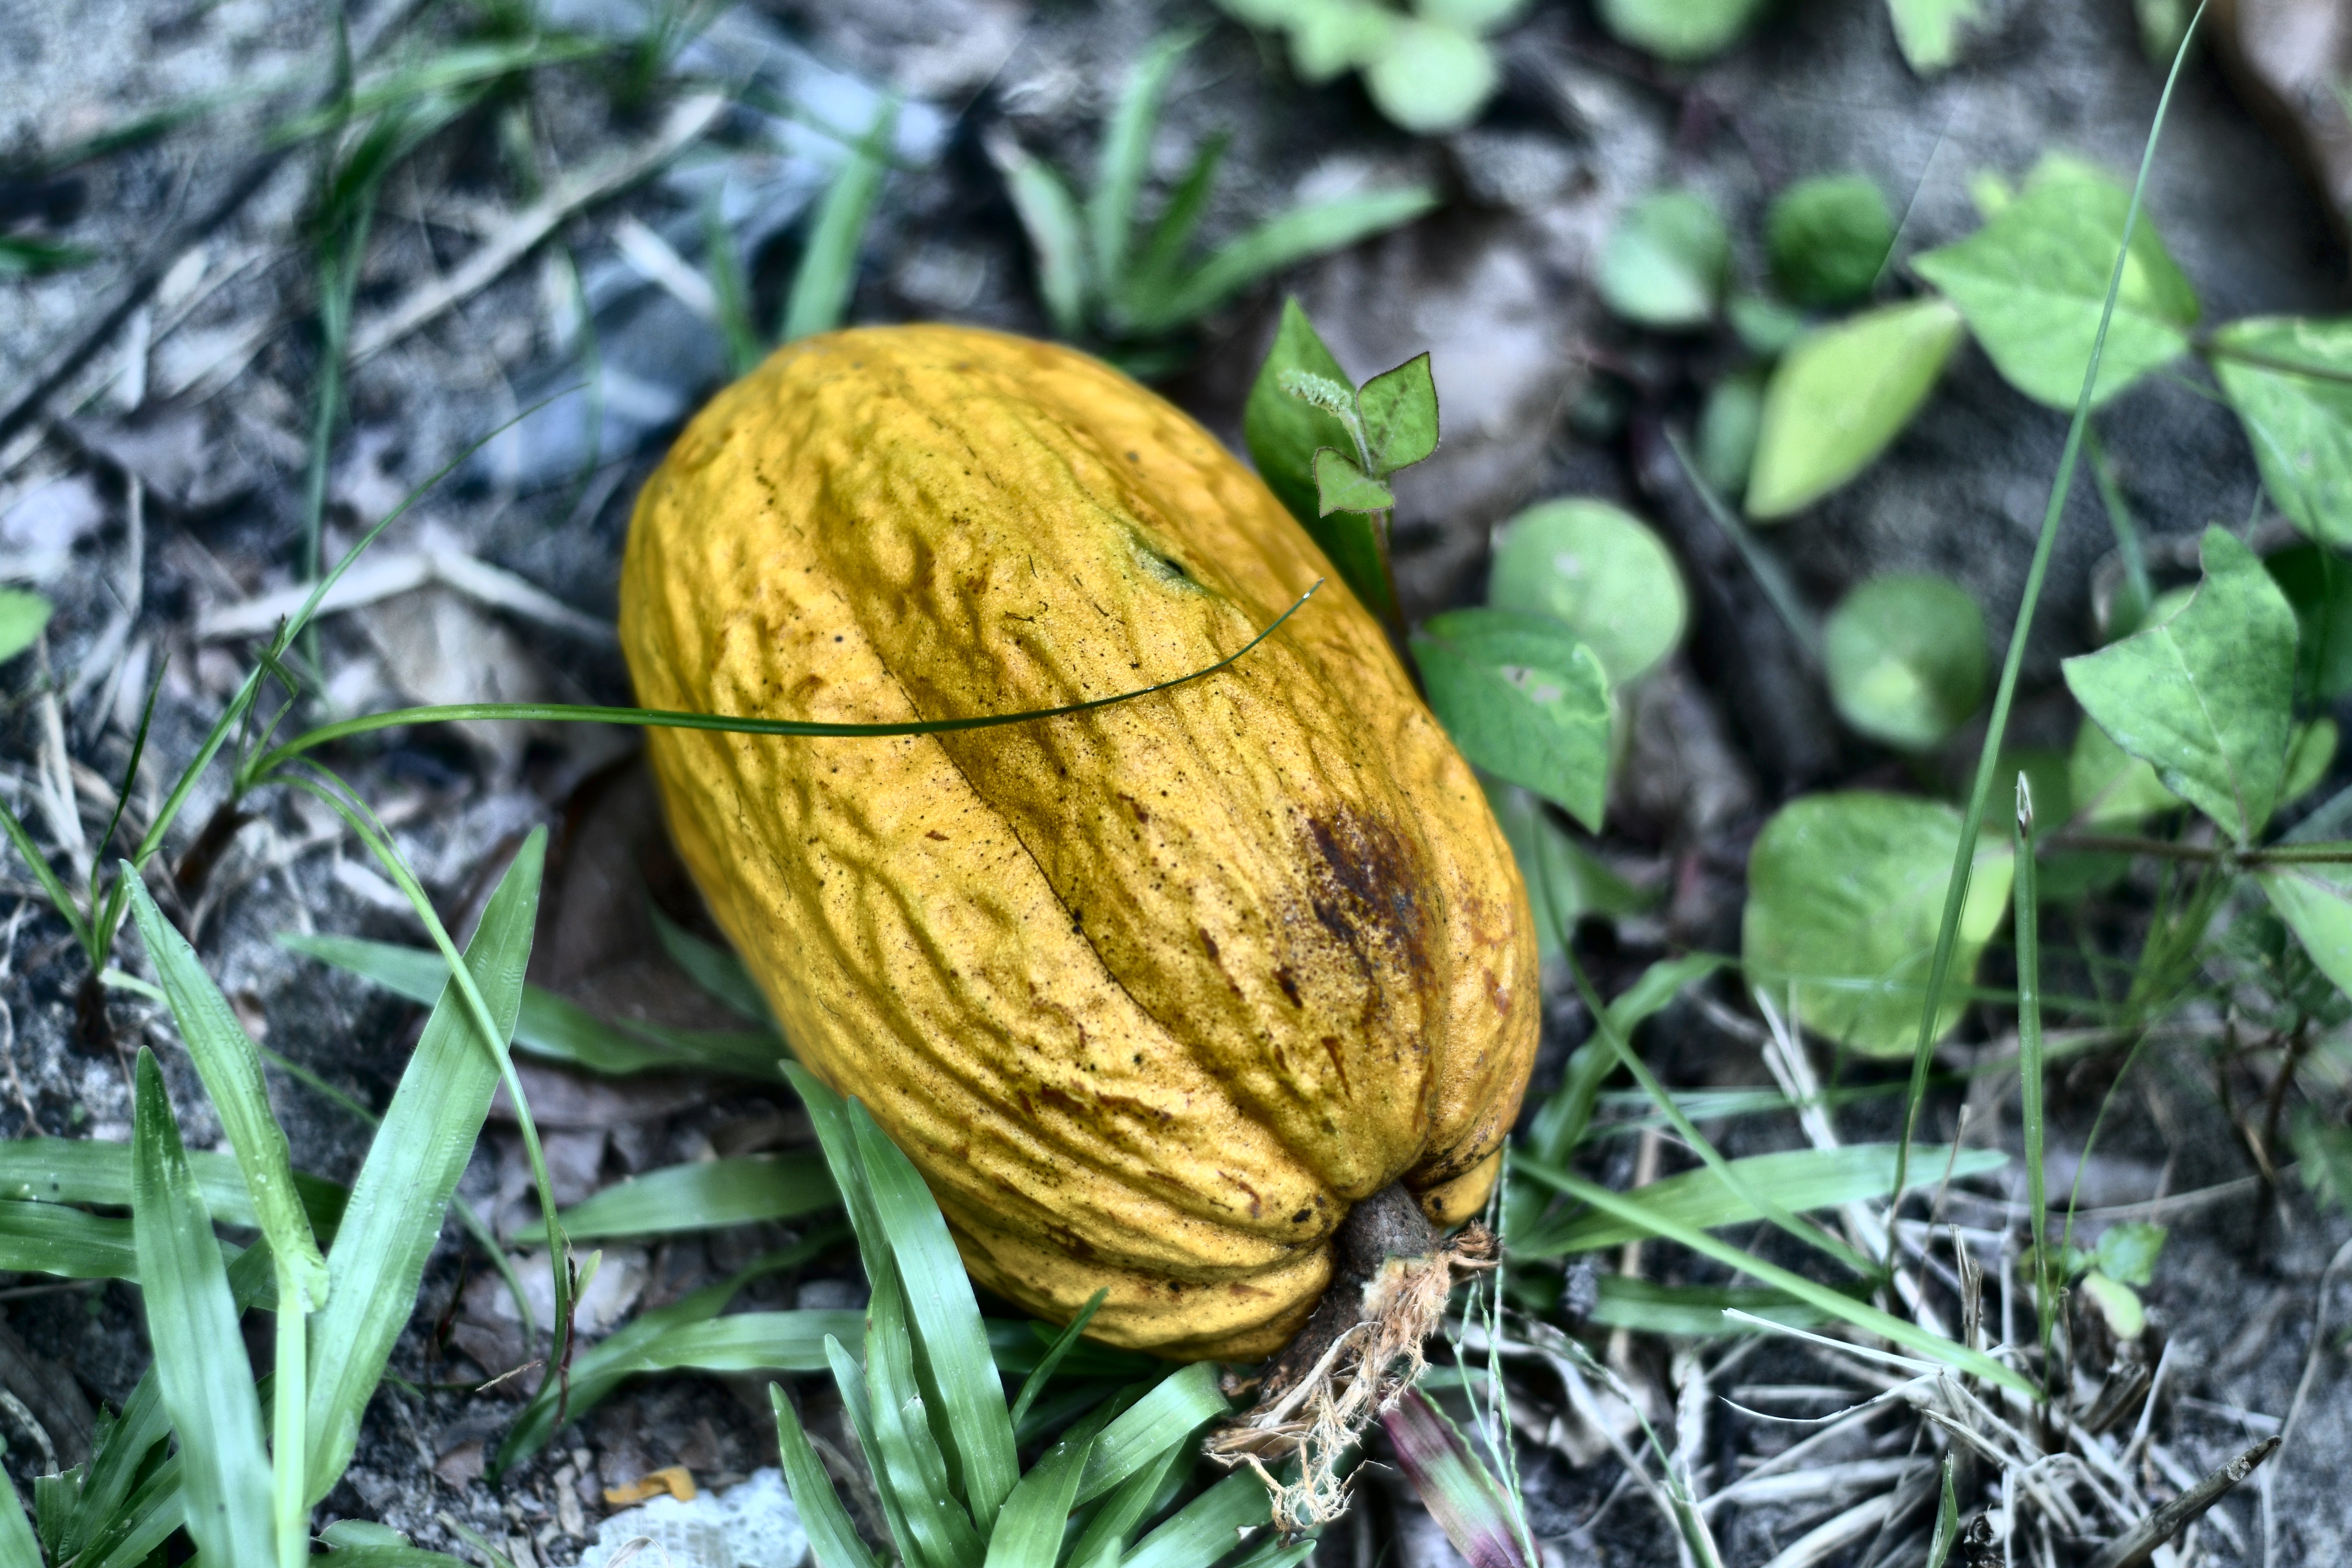
Maturity: mature
Variety: Guiana